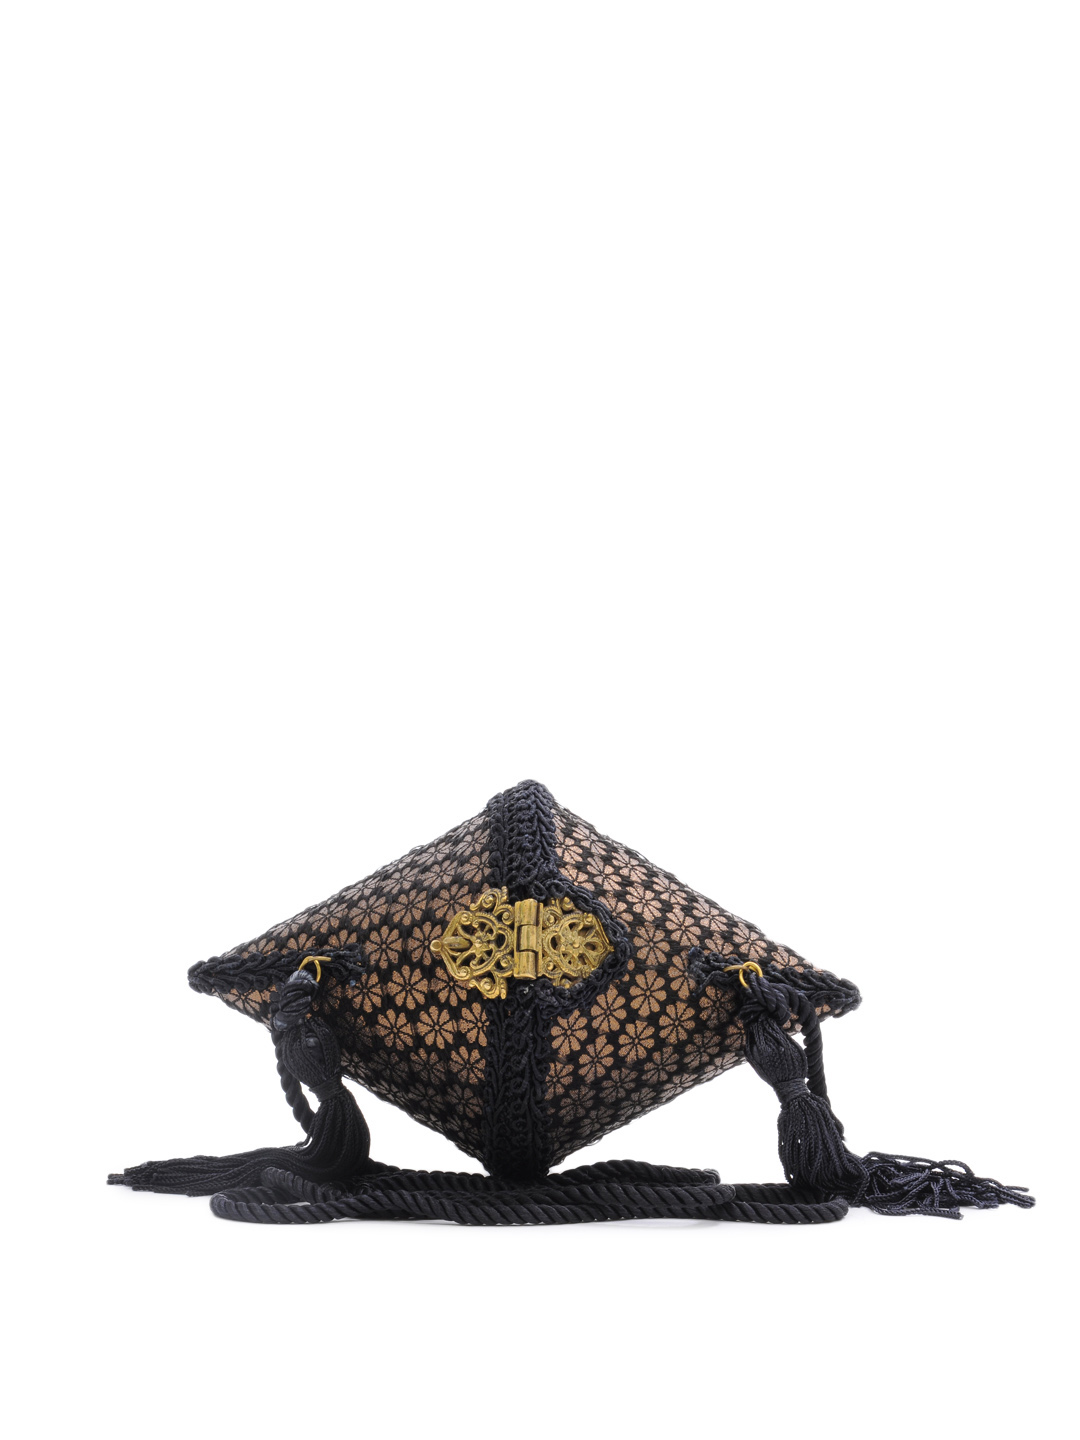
Fabindia Black & Gold Conical Purse
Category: Accessories / Bags / Clutches
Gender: Women
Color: Black
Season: Summer 2012
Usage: Ethnic